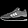
Label: Sneaker